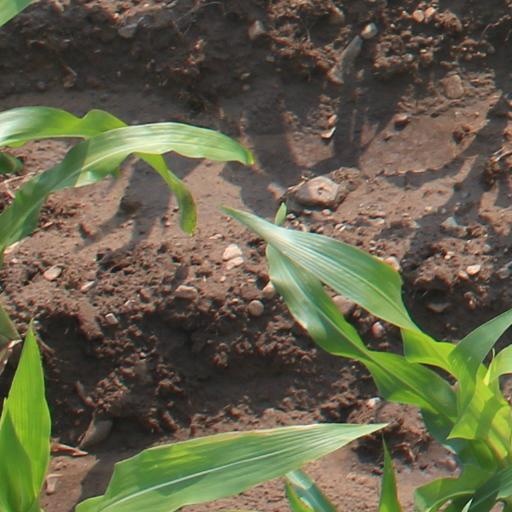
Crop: maize; corn